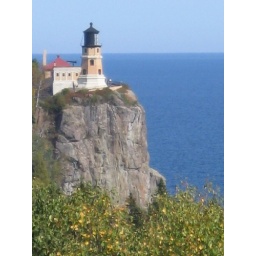
Split Rock Lighthouse protects weary ship captains from running aground in Lake Superior's treacherous waters!